Lyudmila Kononova

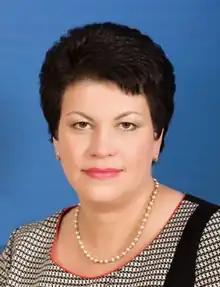
Kononova in 2013

Lyudmila Pavlovna Kononova (7 January 1976 – 10 July 2023) was a Russian lawyer and politician. A member of United Russia, she served in the Federation Council from 2013 to 2018.